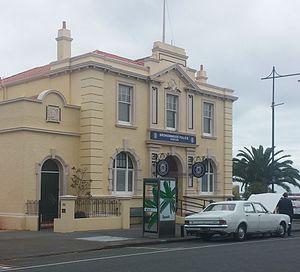
Brokenwood est une série télévisée néo-zélandaise diffusée depuis le 28 septembre 2014 sur Prime TV.